Celio Secondo Curione

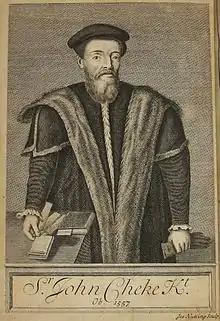
Ioannes Checus Anglus

In Basel, where he was reunited with his family, he held a teaching post at the university from 1547. Here he remained for the rest of his life as Professor of Rhetoric, as editor and translator. His circle of friends in Basel included theologian Martin Borrhaus, printers including Hieronymus Froben and Giovanni Oporino, and the academic jurist Bonifacius Amerbach. He maintained contact with other religious exiles, including Sebastian Castellio (who had left Geneva in 1544 having fallen out with Calvin), and with the Italian Lelio Sozzini. It is not agreed whether he was then in contact with the Netherlander David Joris, later sentenced as an heretic. From Basel he maintained a wide network of correspondence, principally with Bullinger, but also with Wolfgang Musculus, Johannes Sturm, Philipp Melanchthon and other theologians. Curio published part of his correspondence in 1553 ("Selectarum Epistolarum").